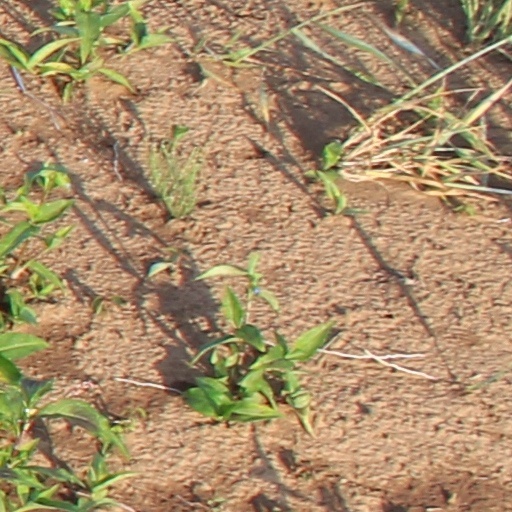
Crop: wheat